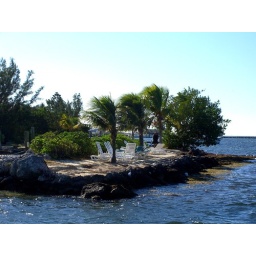
Beach chairs with a view, on the rocks at Banana Bay Resort, in the Florida Keys